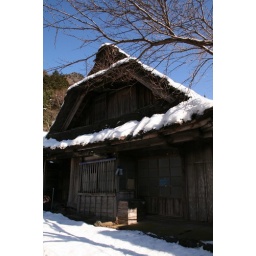
old house in the village at lake shoji